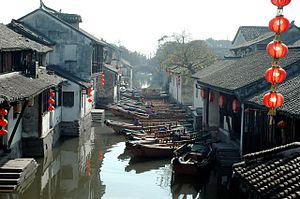
Zhouzhuang est une bourg de la ville-district de Kunshan, sur le territoire de la ville-préfecture de Suzhou dans la province du Jiangsu, à mi-distance des villes de Shanghai et de Suzhou. En raison de ses nombreux canaux, elle est l'un des bourgs appelés la Venise de l’Extrême-Orient dans la région.